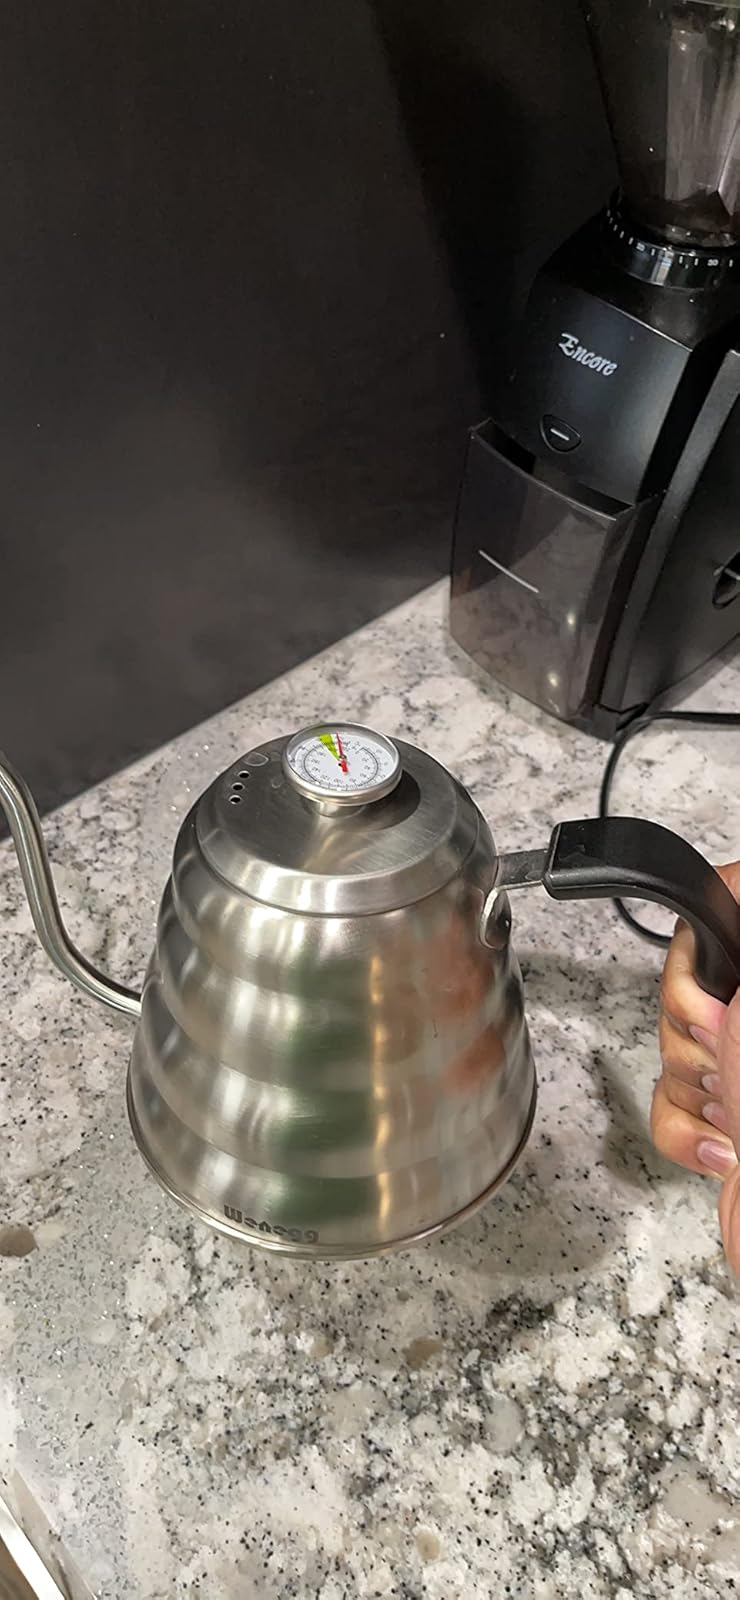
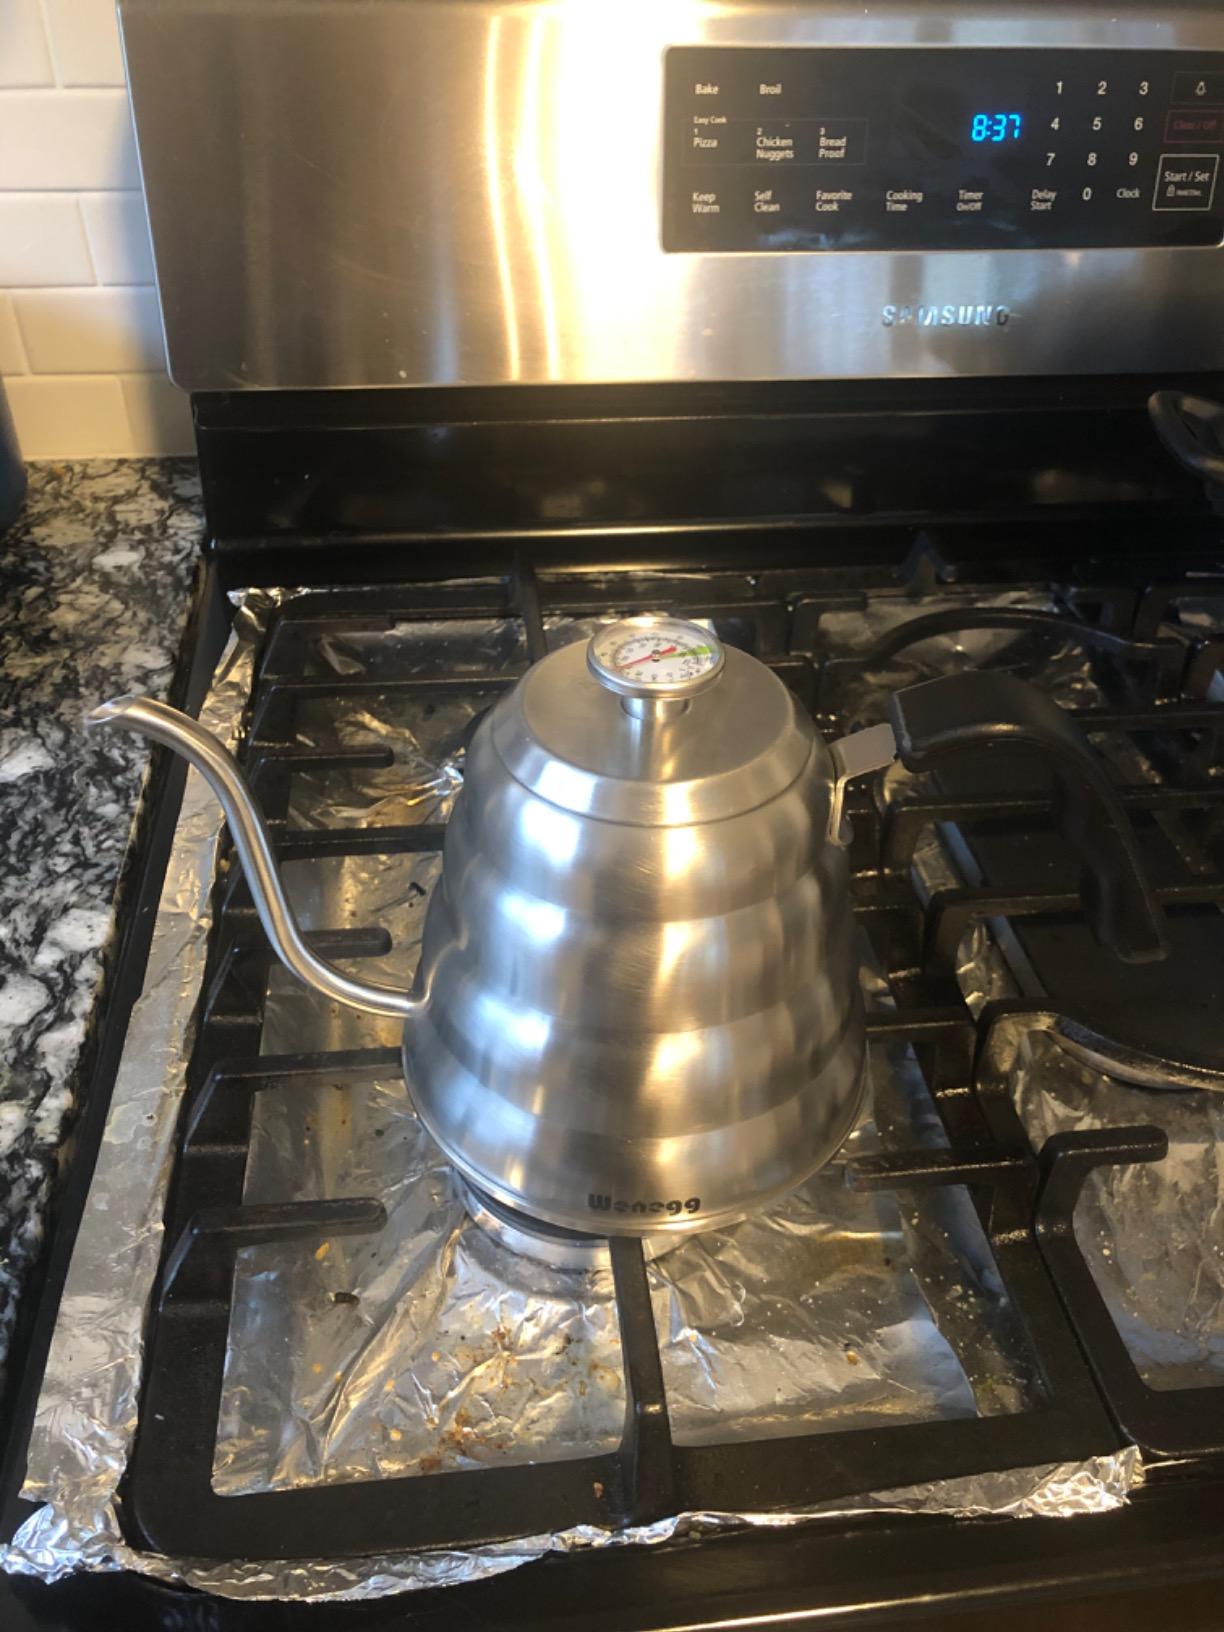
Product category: items_kettle
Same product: yes